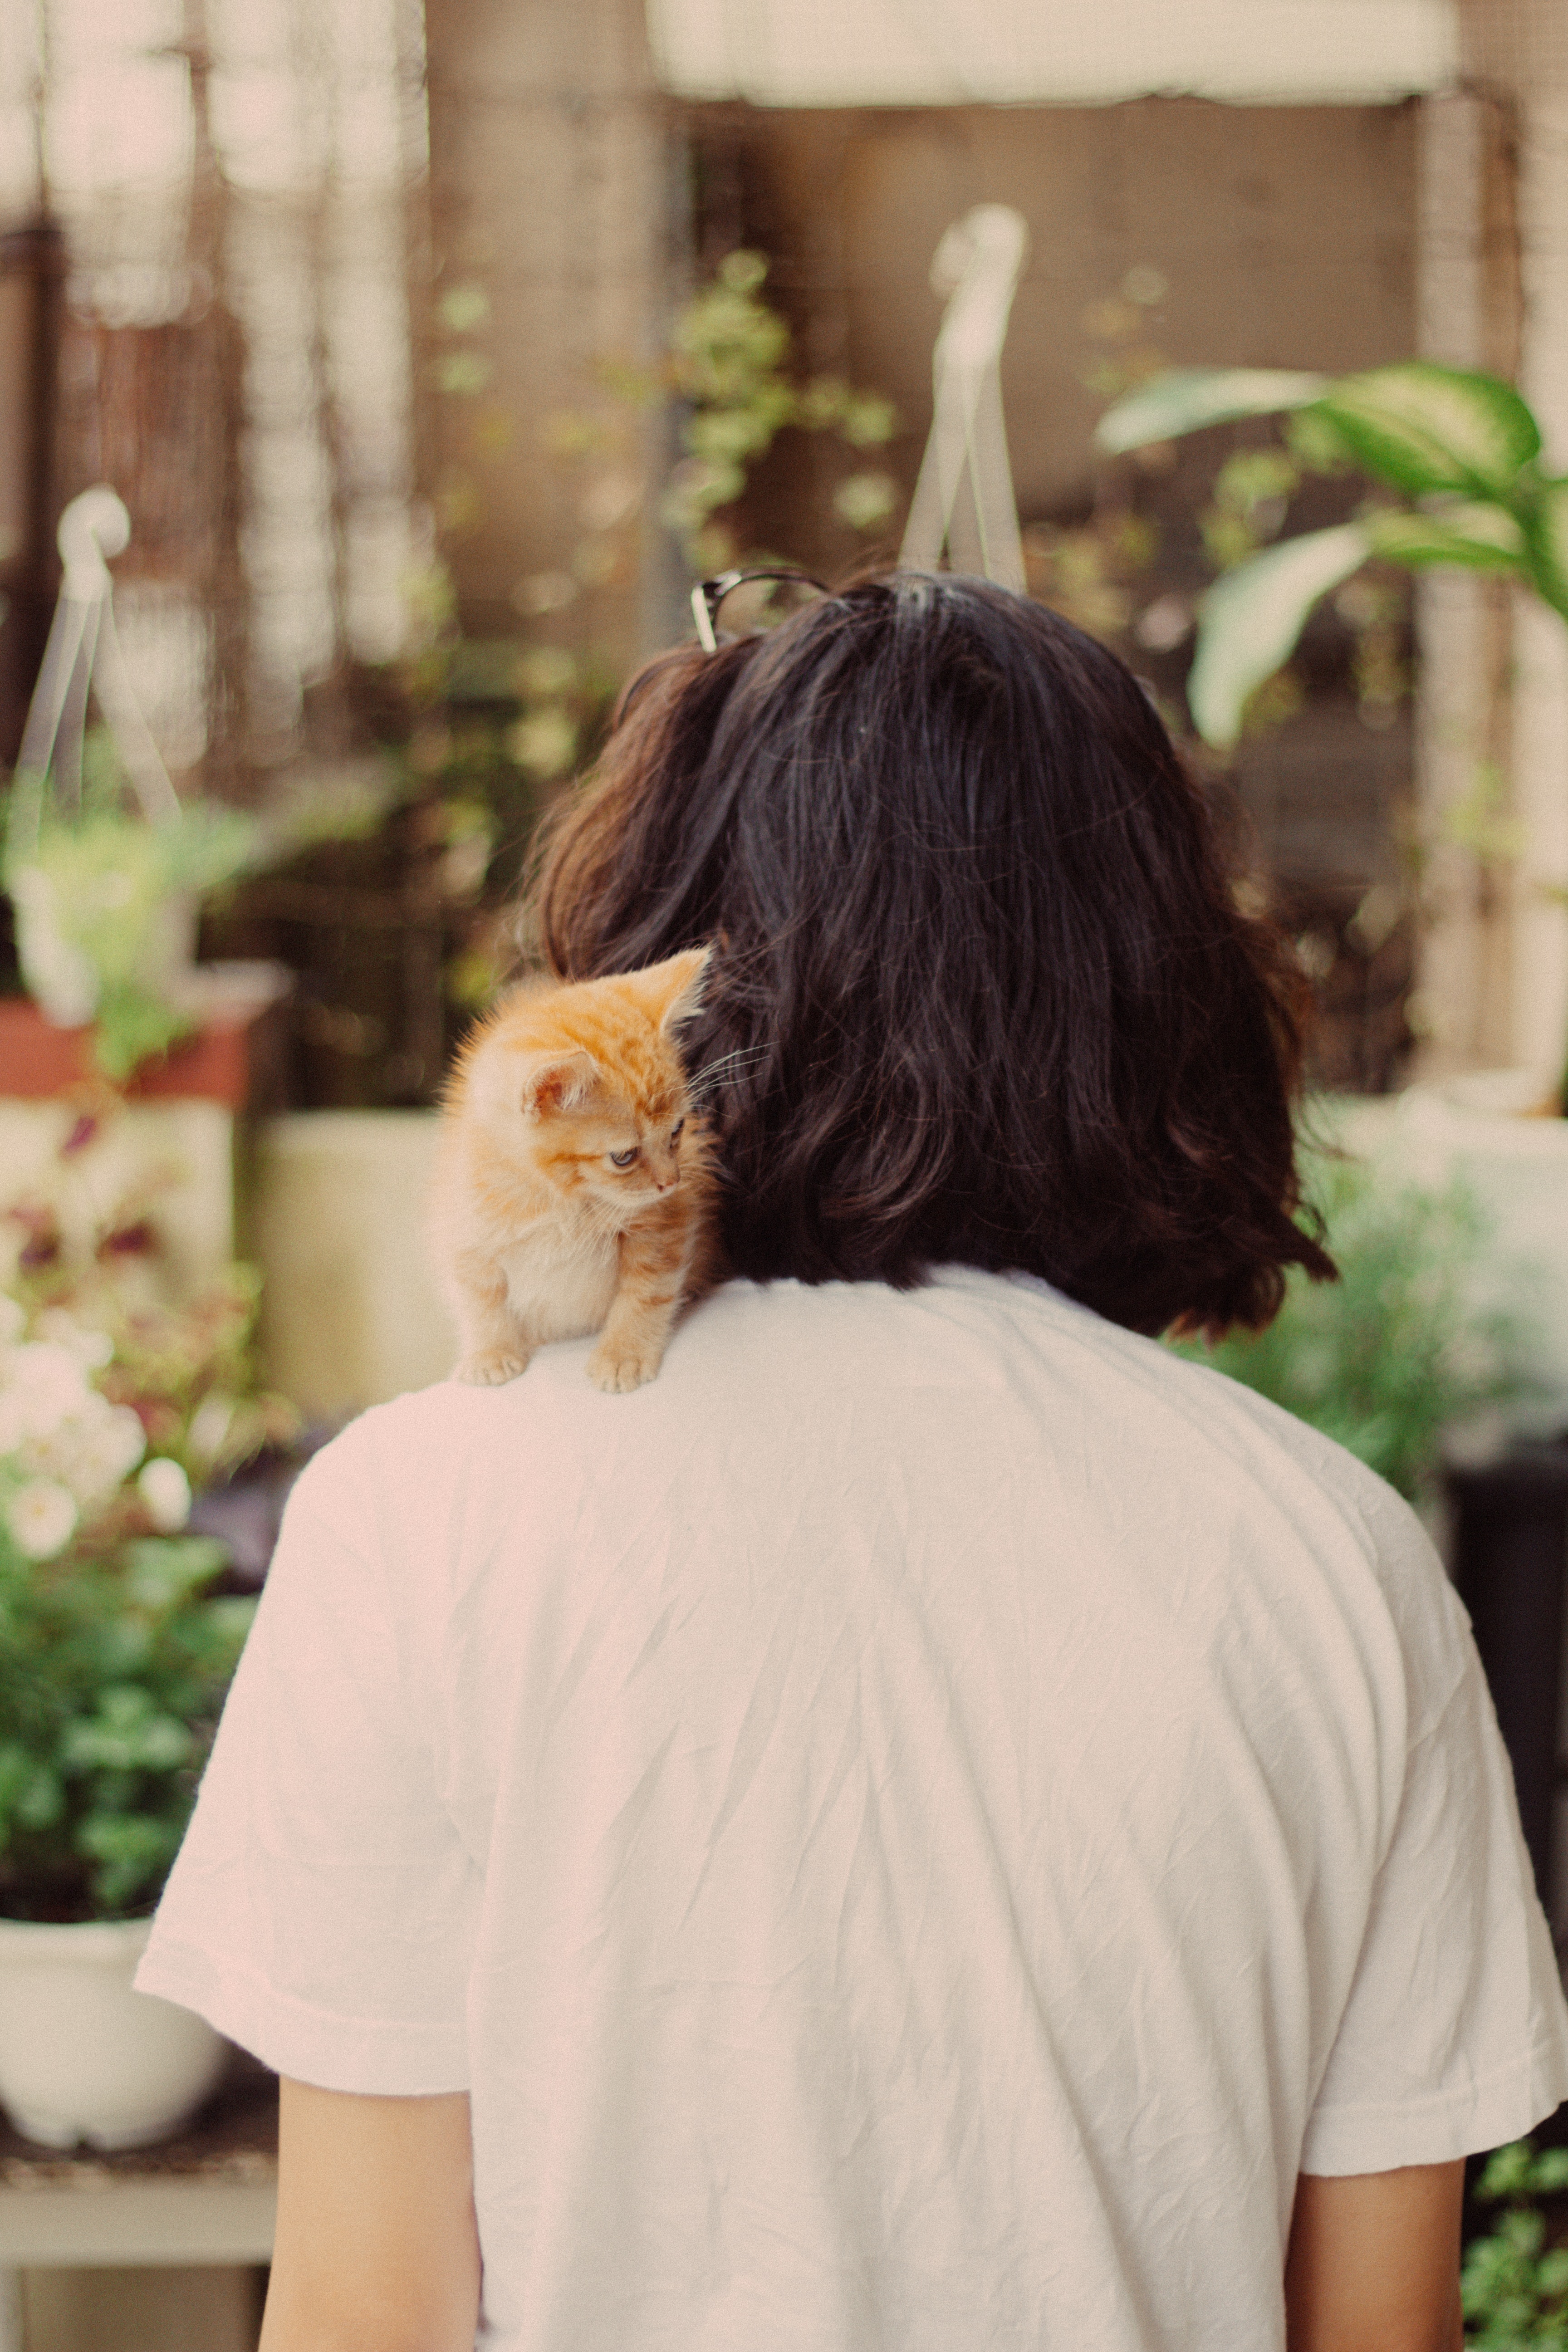
hair, cat, felidae, shoulder, hairstyle, small to medium sized cats, long hair, organism, plant, fur, fawn